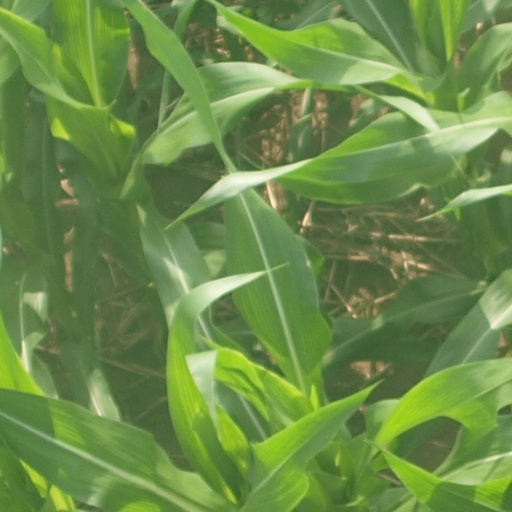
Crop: maize; corn